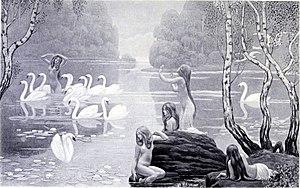
L'Aube des cygnes
Jean Francis Auburtin, né le 2 décembre 1866 à Paris 10ᵉ, et mort le 22 mai 1930 à Dieppe, est un peintre français.